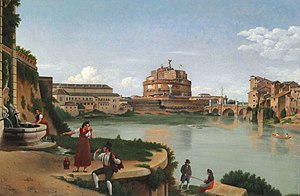
Engelsborg (Rom)
C.W. Eckersberg, Castel St Angelo, 1819, ARoS Aarhus Kunstmuseum.
Engelsborg er en fæstning i Rom bygget som mausoleum for kejser Hadrian.